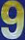
Number: 9